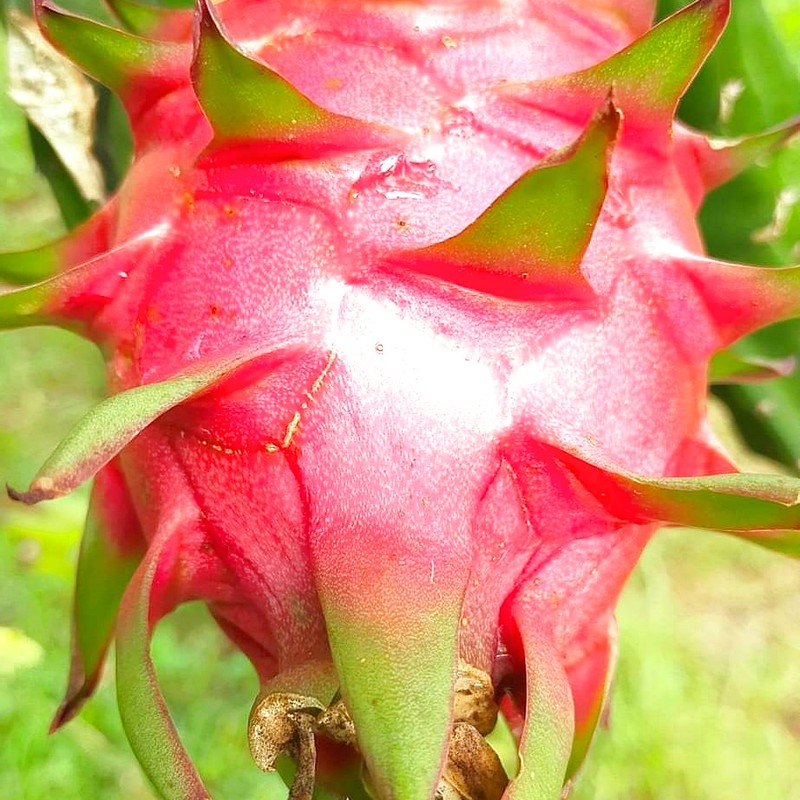
Label: Mature Dragon Fruit